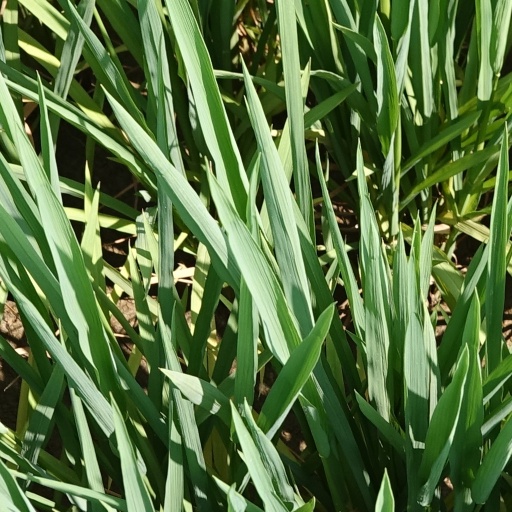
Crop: rice